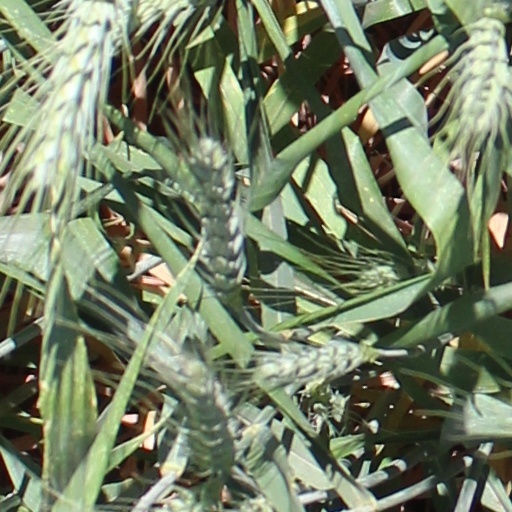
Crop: wheat